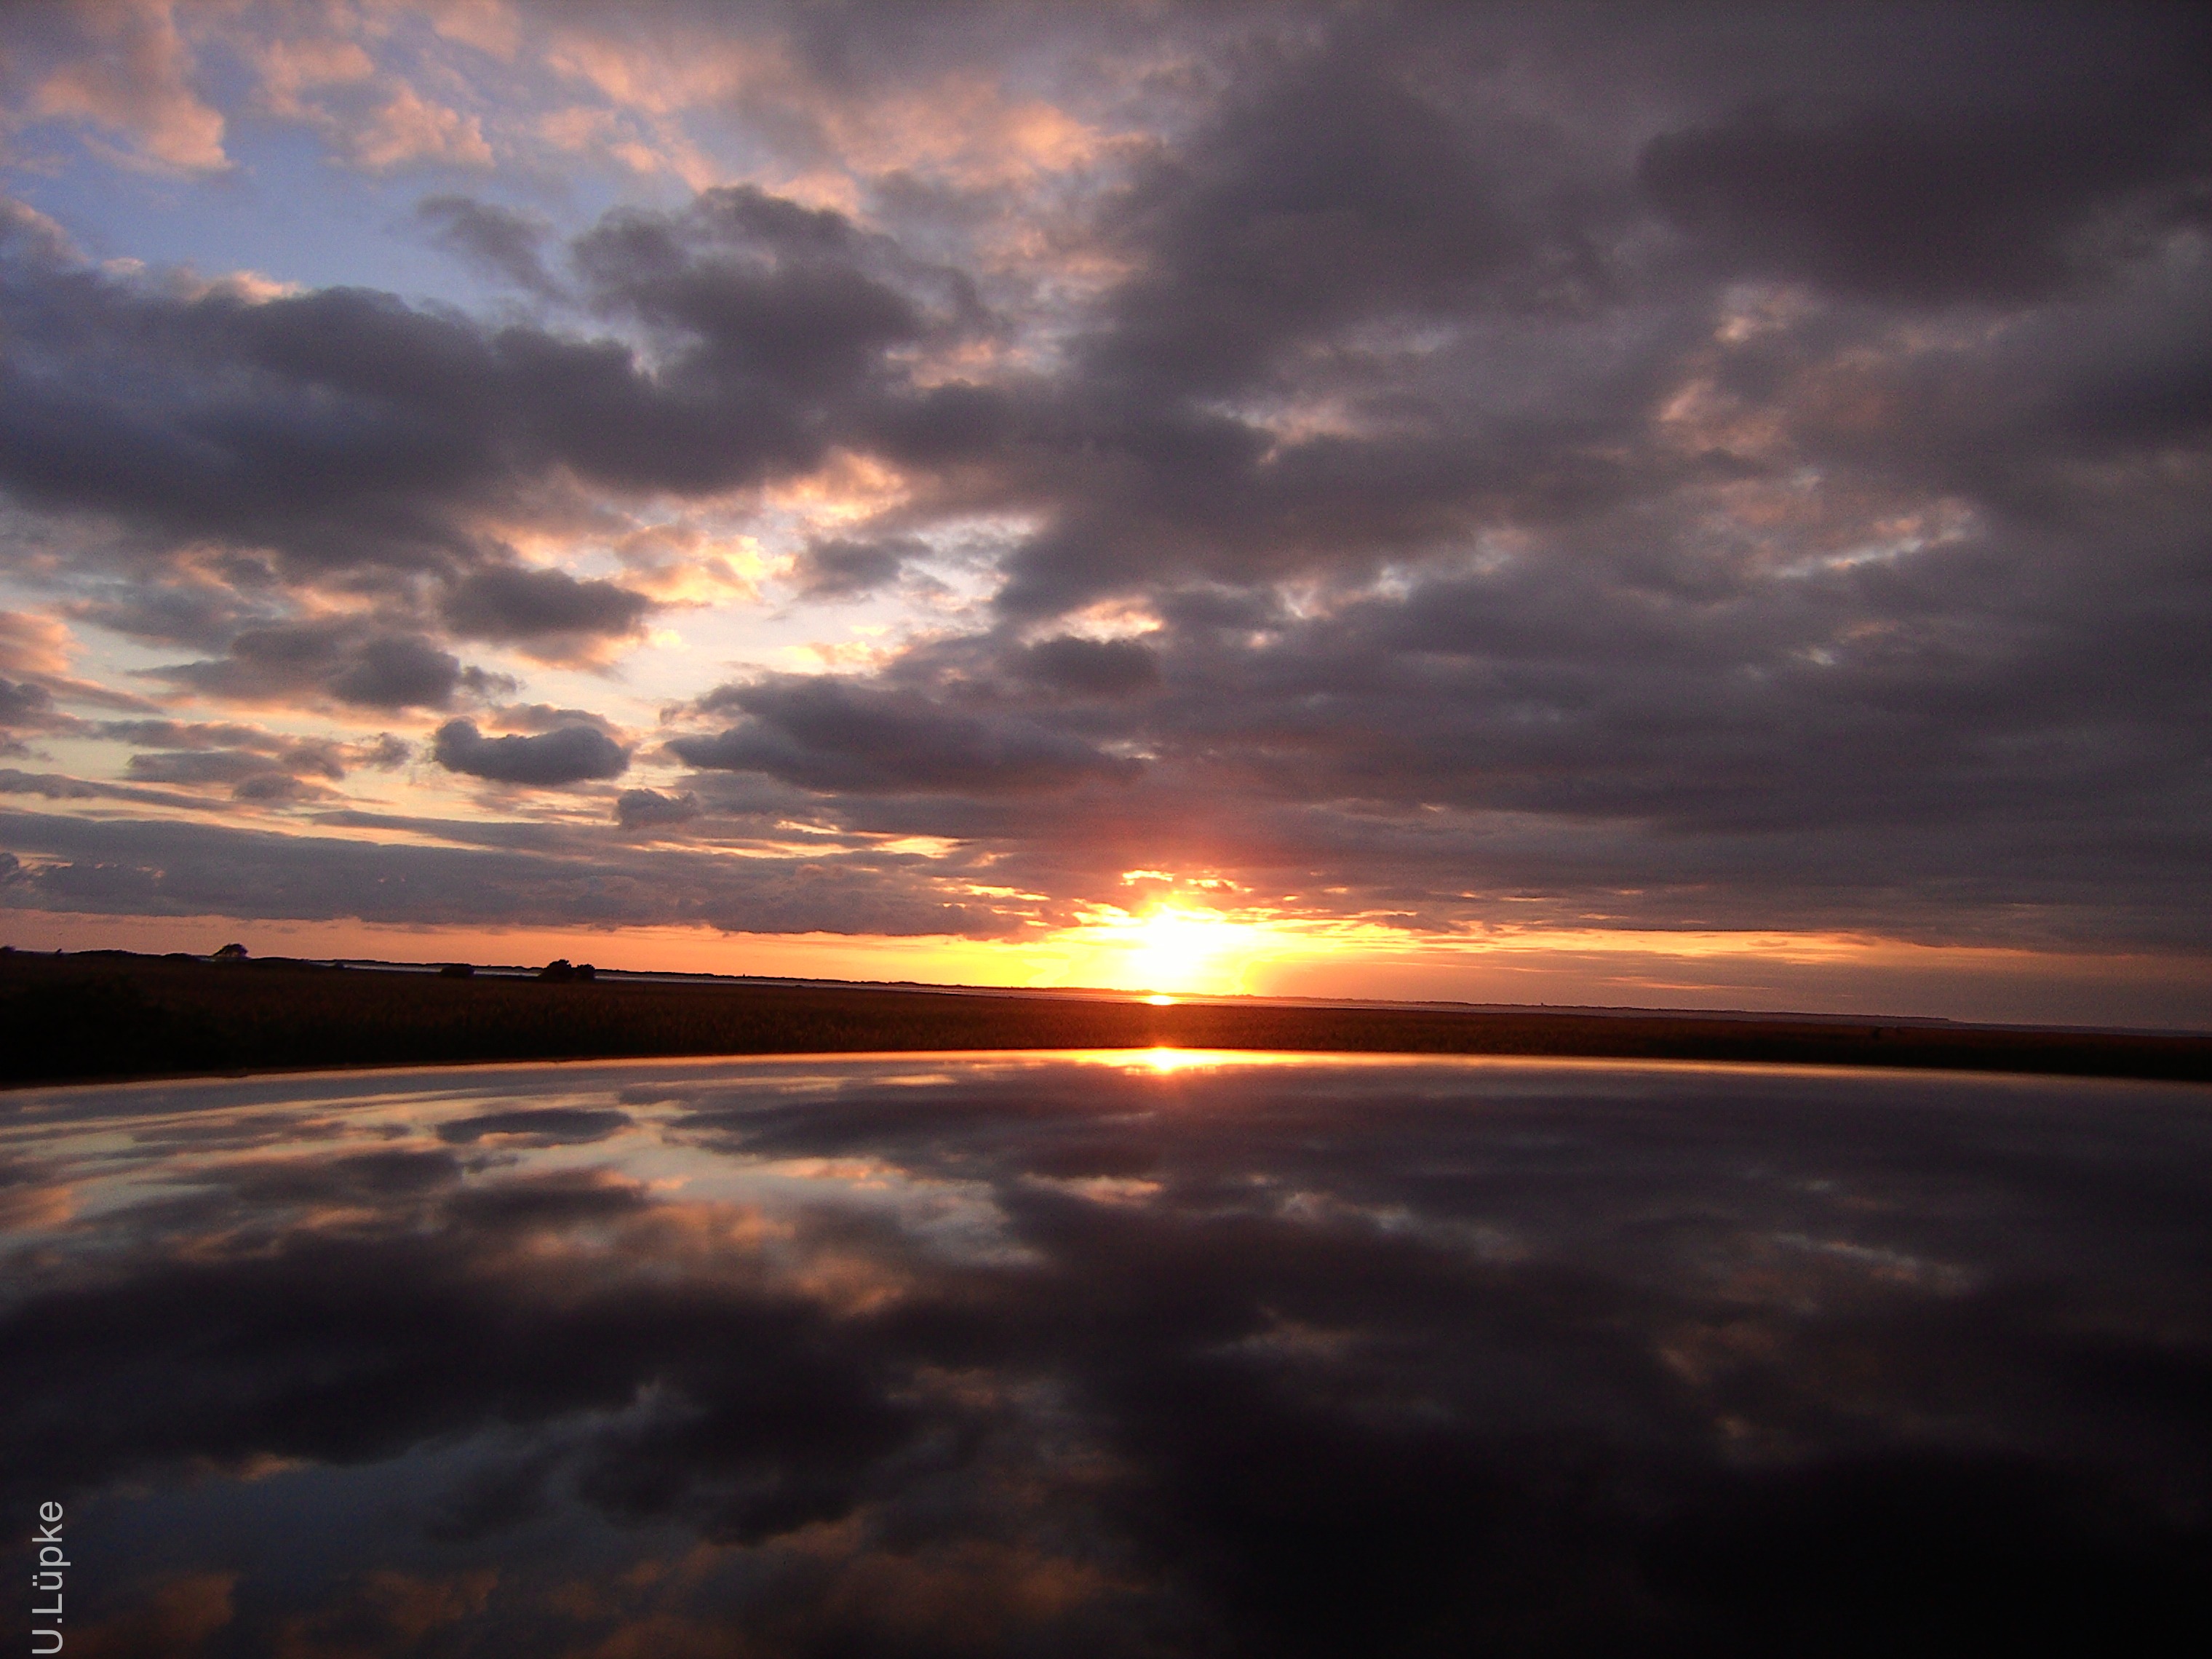
sea, coast, ocean, horizon, cloud, sky, sun, sunrise, sunset, sunlight, morning, dawn, atmosphere, dusk, evening, reflection, mirroring, afterglow, meteorological phenomenon, red sky at morning